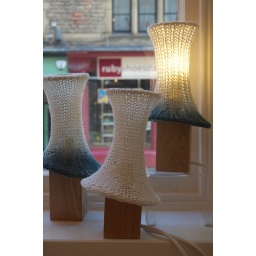
Blue and white dip dyed knitted lamp by Ose design